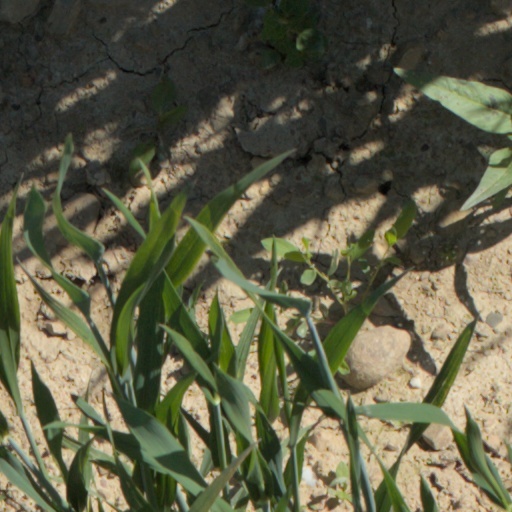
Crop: wheat